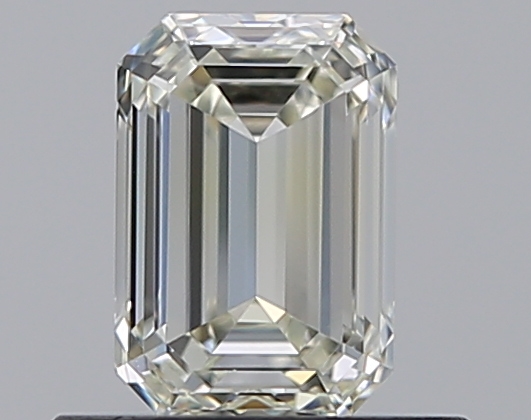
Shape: emerald
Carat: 0.63
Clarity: VVS2
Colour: L
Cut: EX
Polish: EX
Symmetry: EX
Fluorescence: ST
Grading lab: GIA
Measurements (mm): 5.79 x 3.96 x 2.65